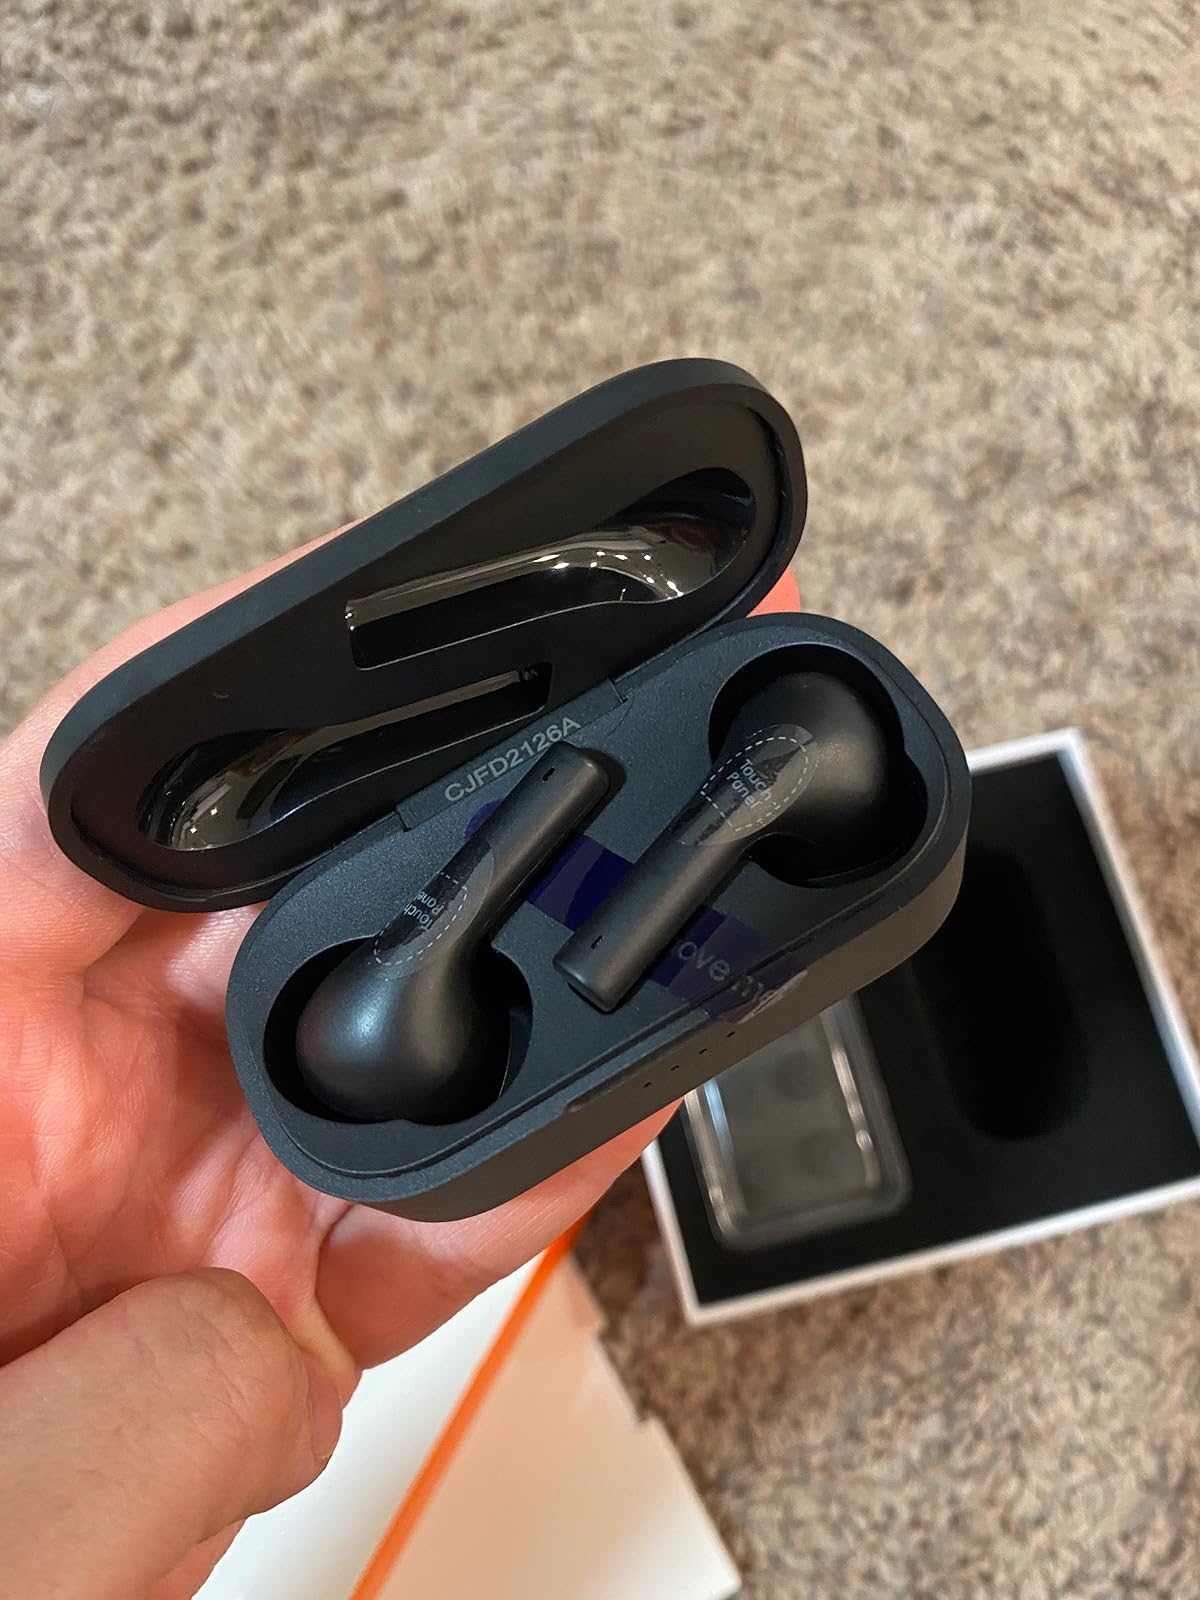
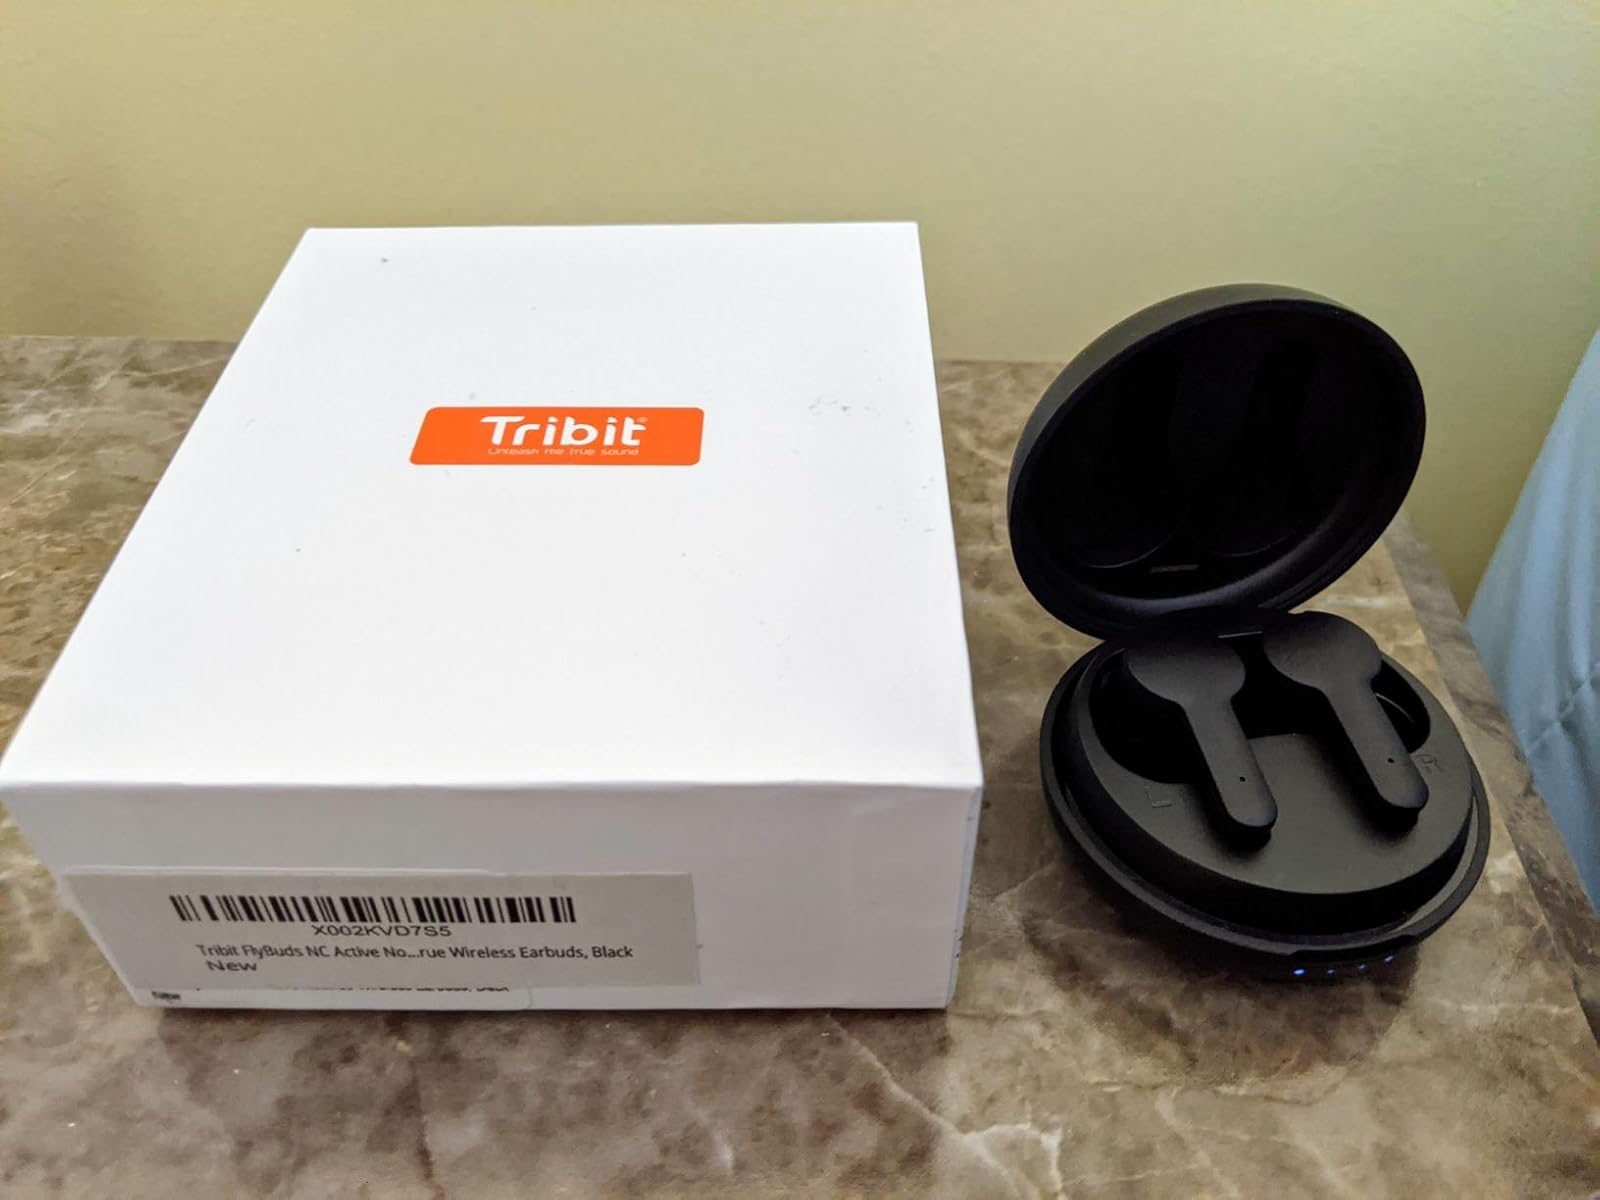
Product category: earbuds
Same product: no